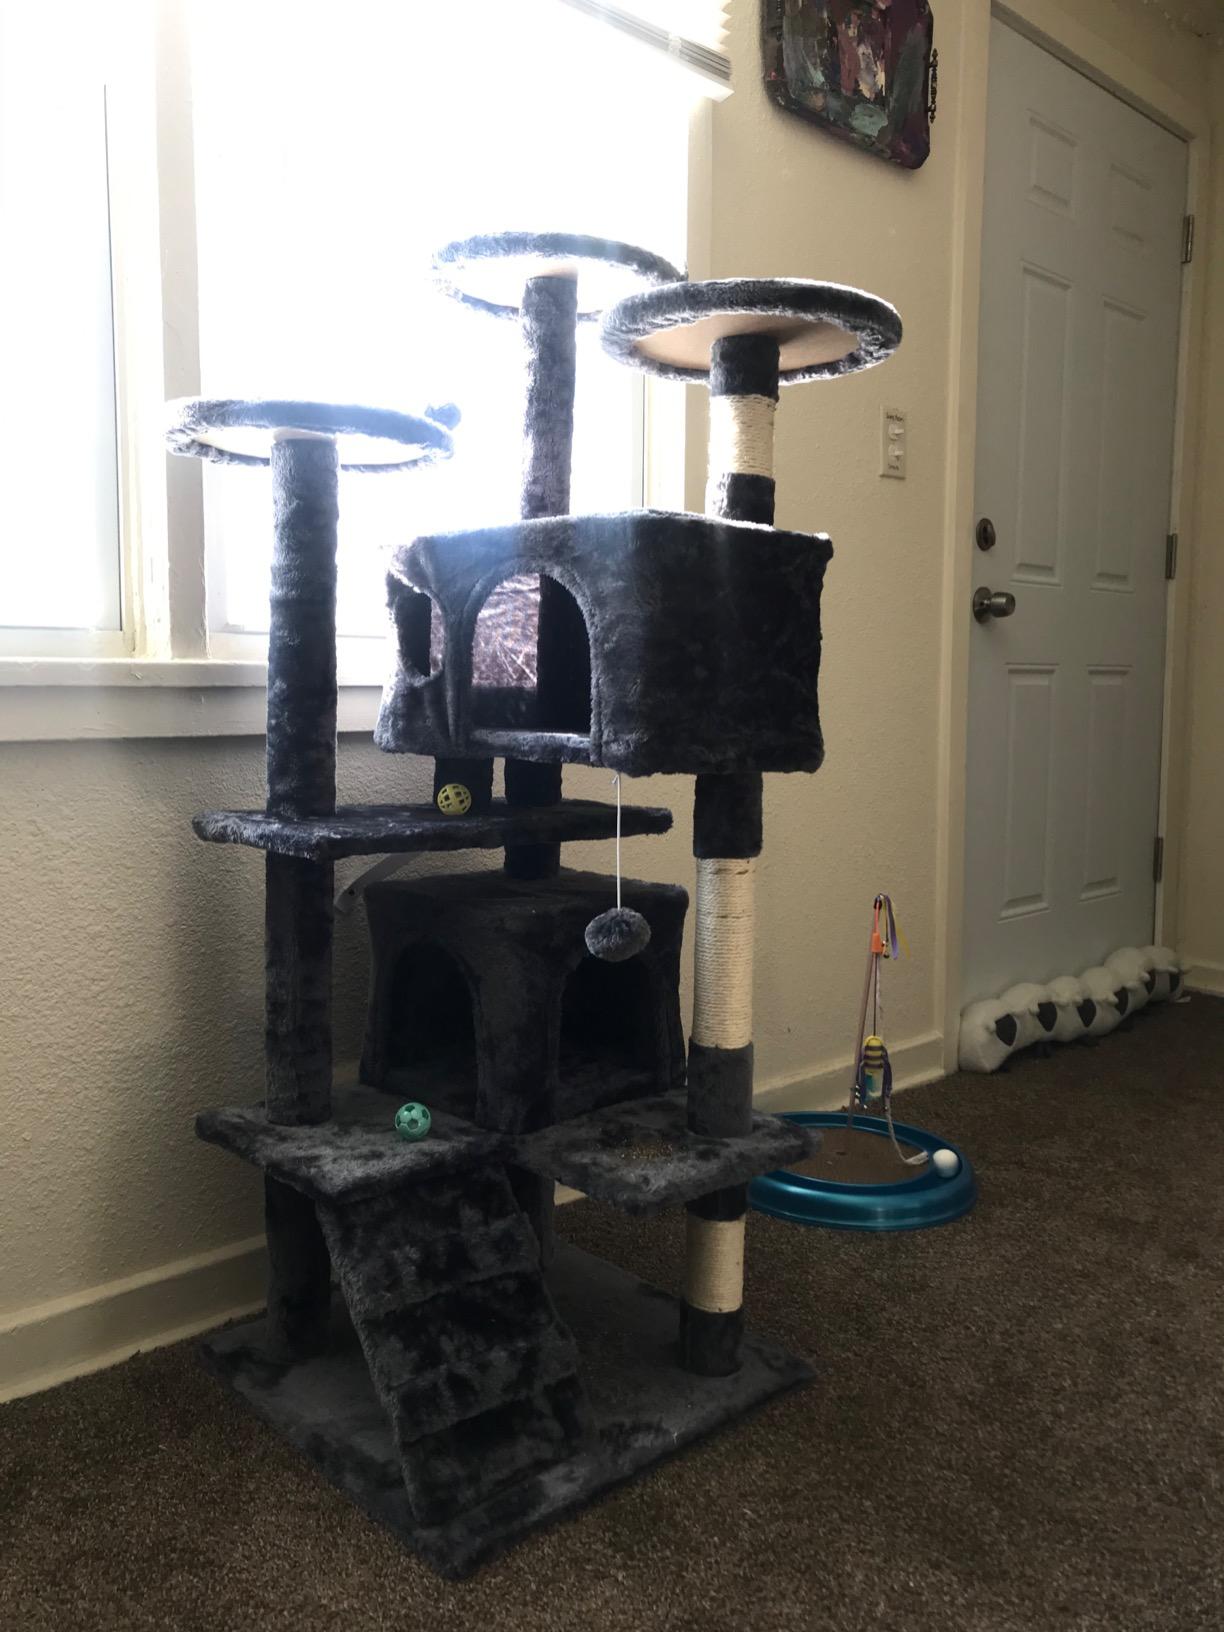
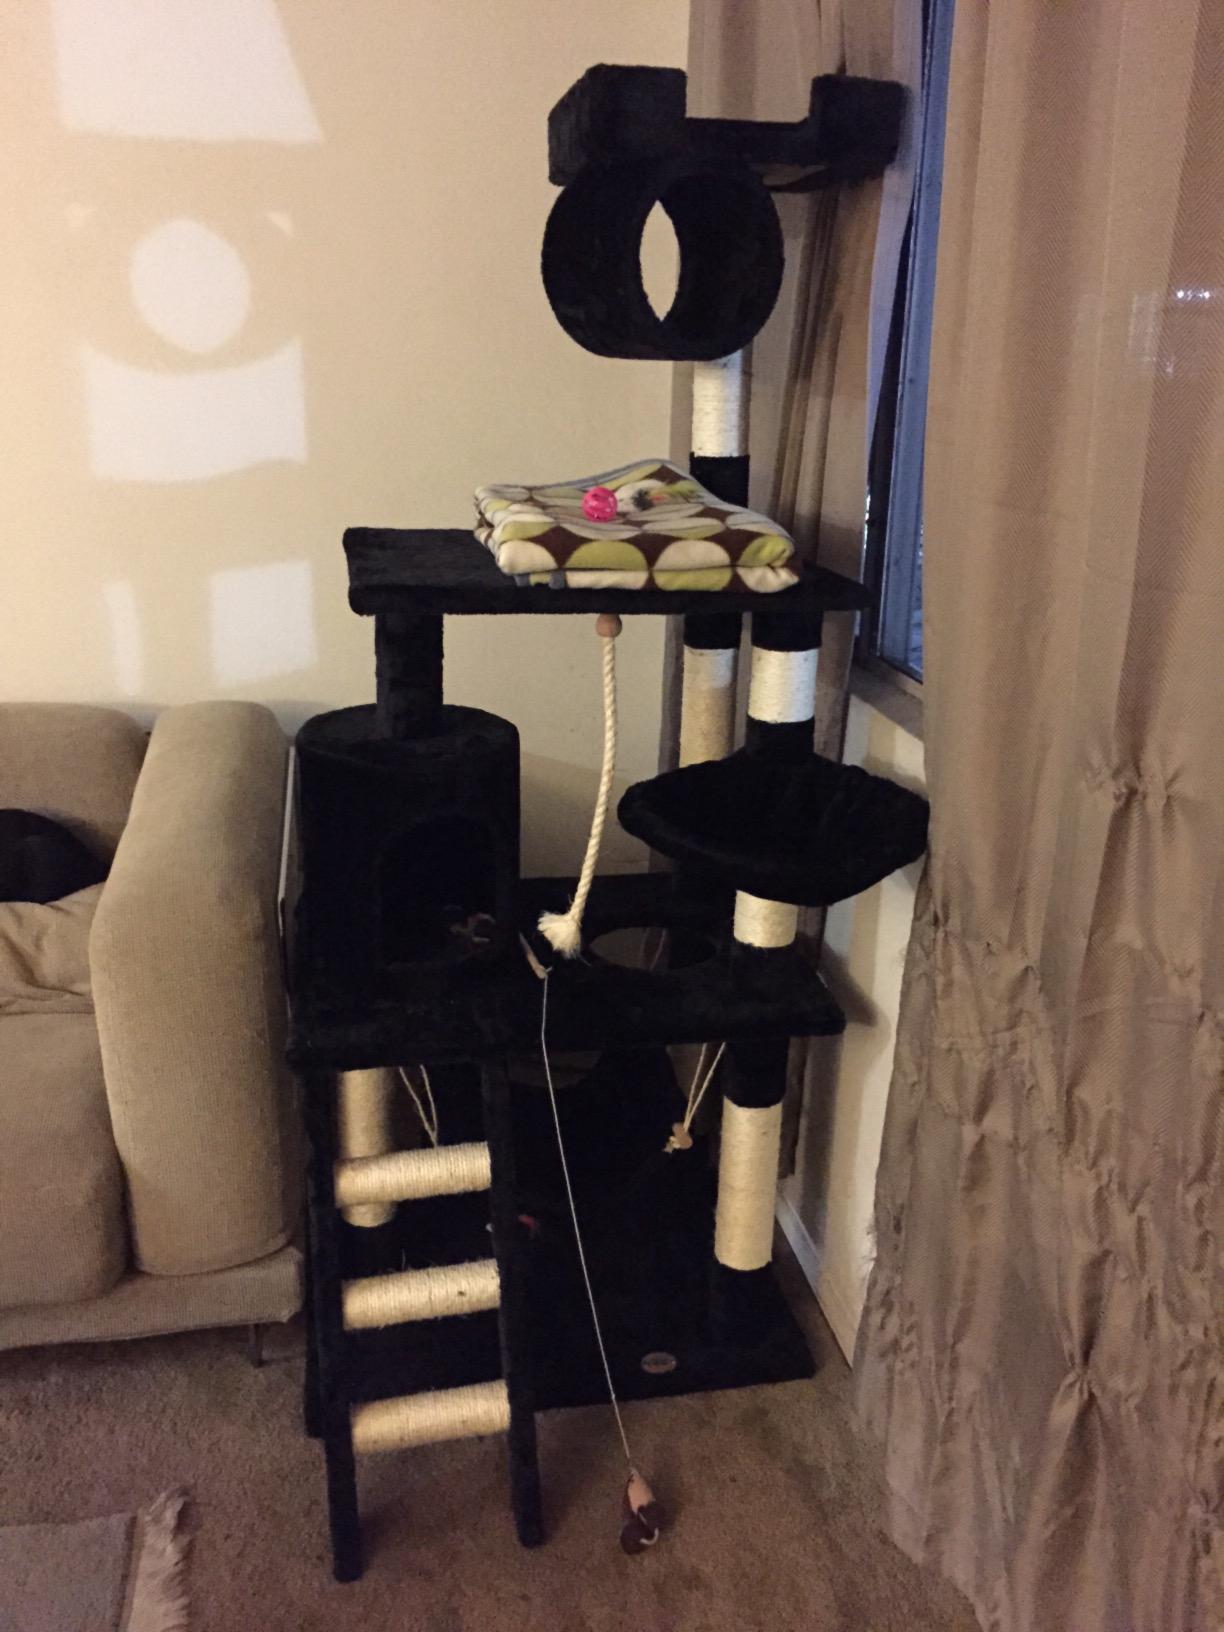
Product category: items_cat tree
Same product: no